S-Phone

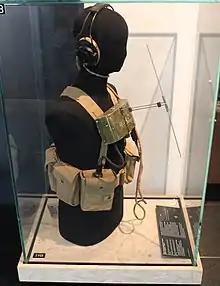
S-phone MK-IV, 1943

The S-Phone system was a UHF duplex radiotelephone system developed during World War II for use by Special Operations Executive agents working behind enemy lines to communicate with friendly aircraft and coordinate landings and the dropping of agents and supplies. The system was composed of a "Ground" transceiver, designed by Captain Bert Lane, and an "Air" transceiver designed by Major Hobday, both of the Royal Signals.